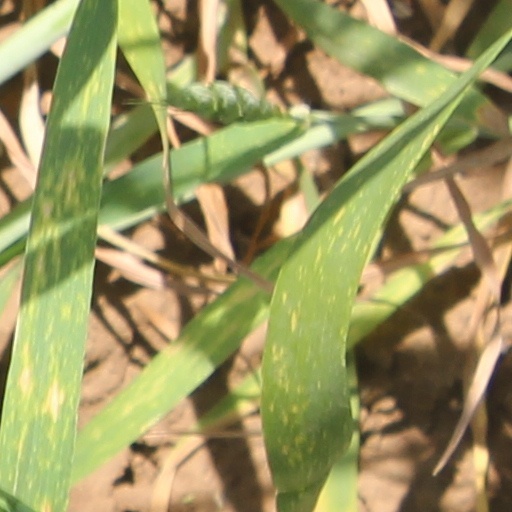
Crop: wheat